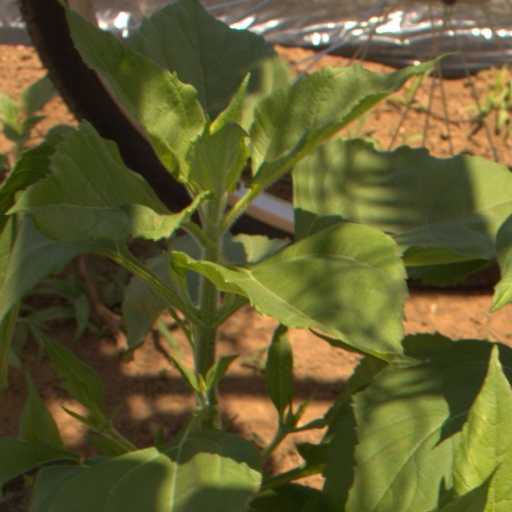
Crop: Jerusalem artichoke